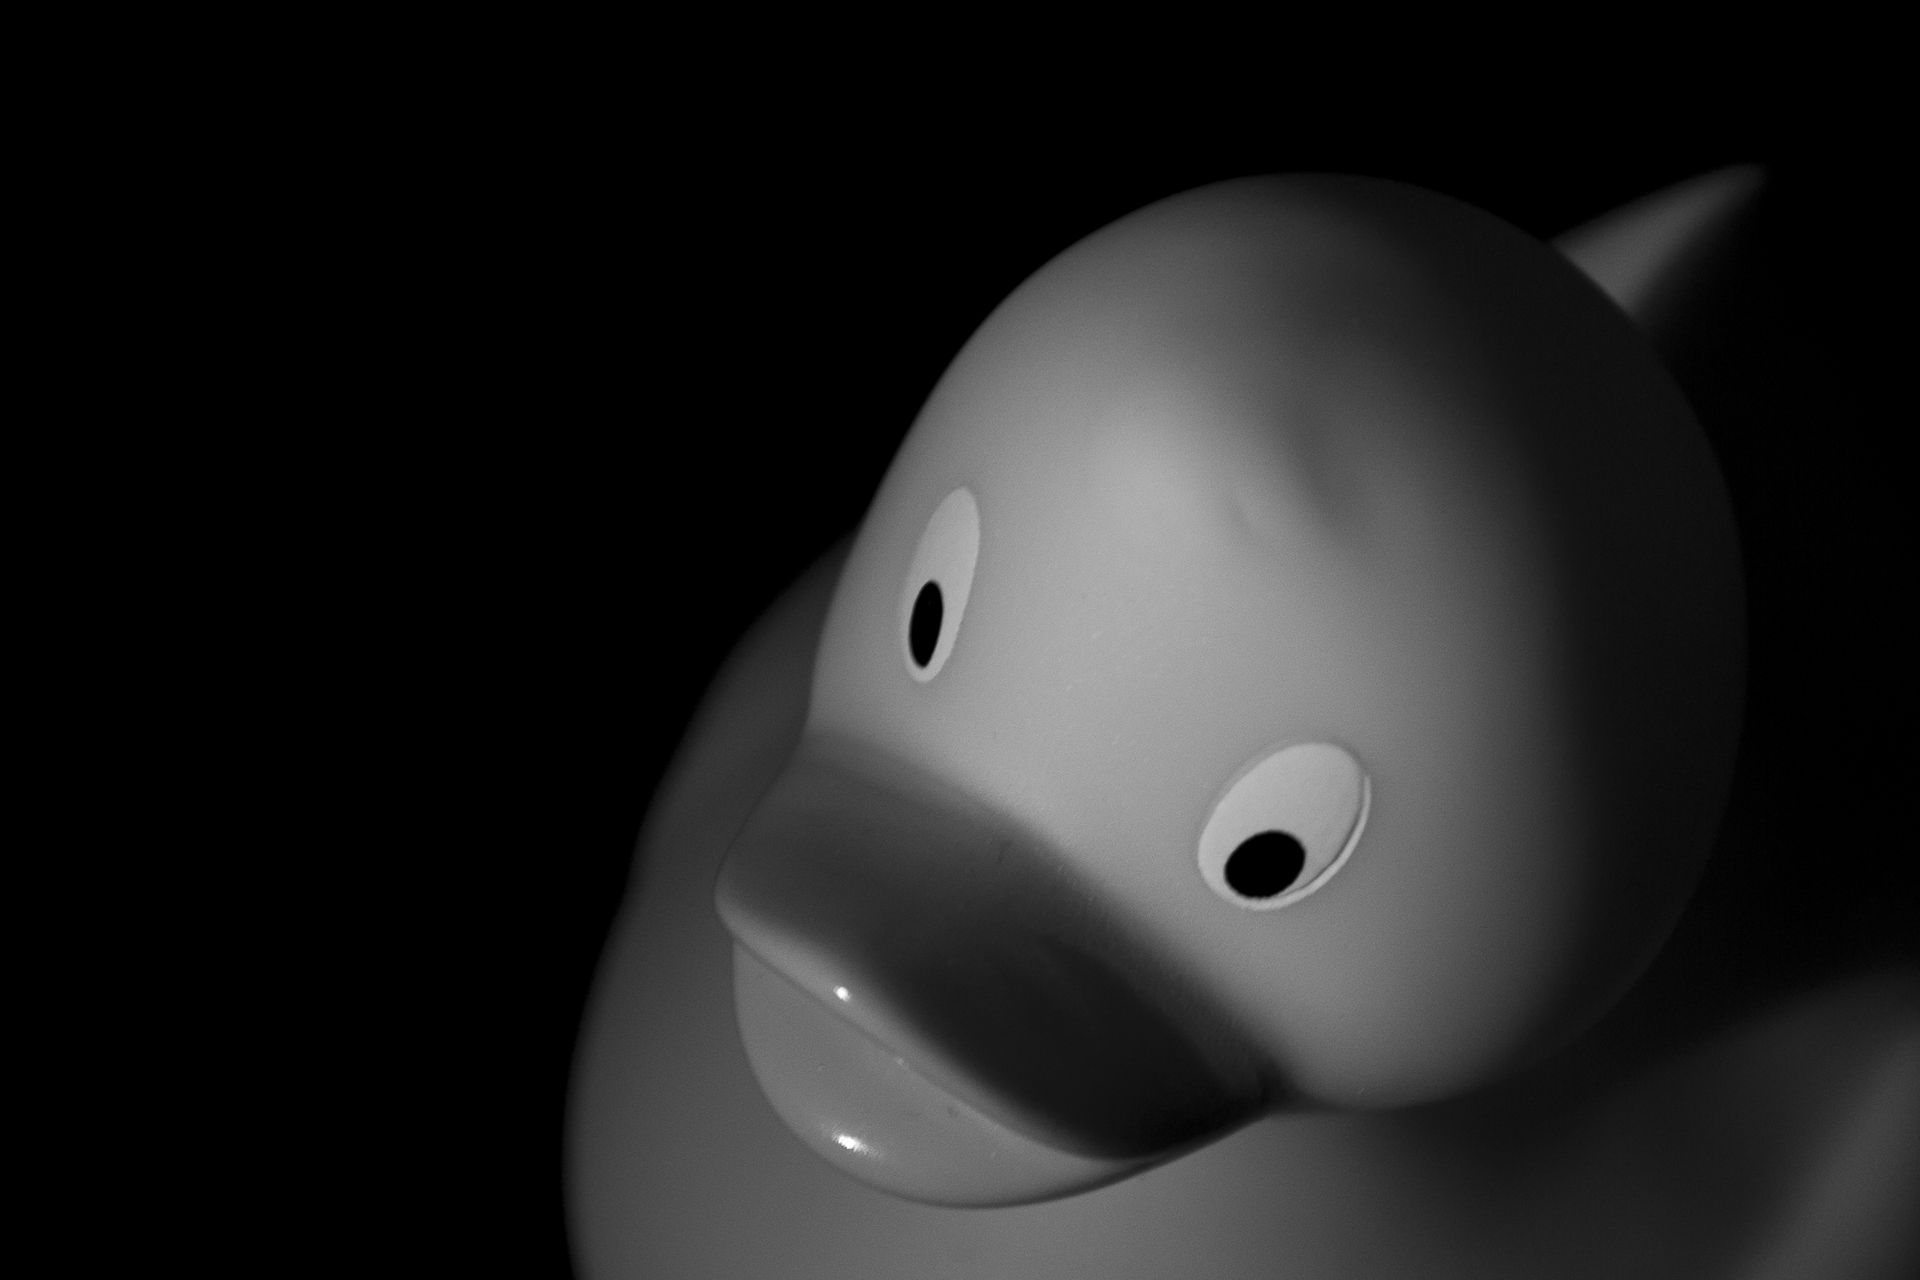
light, white, photo, canon, darkness, clothing, black, monochrome, lighting, close up, bw, blackandwhite, blackwhite, art, head, sphere, foto, argentina, canonef50mmf14usm, blanconegro, monochrom, canoneos6d, rodrigoparedes, buenosaires, ar, 160378, www160378com, canonef1635mmf28liiusm, canonef24105mmf4lisusm